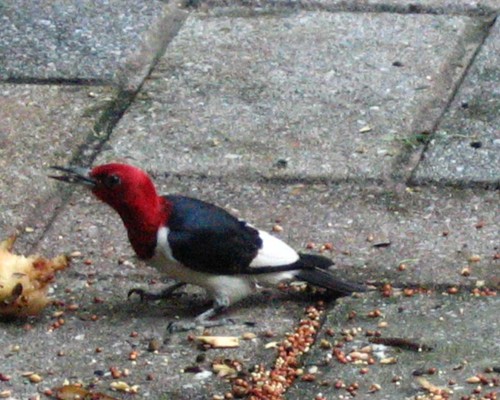
this small bird has a black and white body and it's head is completely red; the beak is of medium length and ever so slightly curved.
this bird has a red crown, a red throat, and a long bill.
this is a bird with a white belly, black back and a red head.
the bird has a white belly, red neck and head, with black and white wings and tail.
this bird has a red face and neck, and its wings are black with the primaries being white, and it's body is white while the tail feathers are black.
a small colorful bird that has a bright read head, nape neck and throat, white belly vent , black and teal speckled coverts and a black tail.
this bird has wings that are white and black and has a red heada small white bird with black wings and a bright red head.
this large bird has black and white sections with a very bright red head.
this bird has a red head and a white underbelly, its back, tail and wings are black.
Species: Red Headed Woodpecker